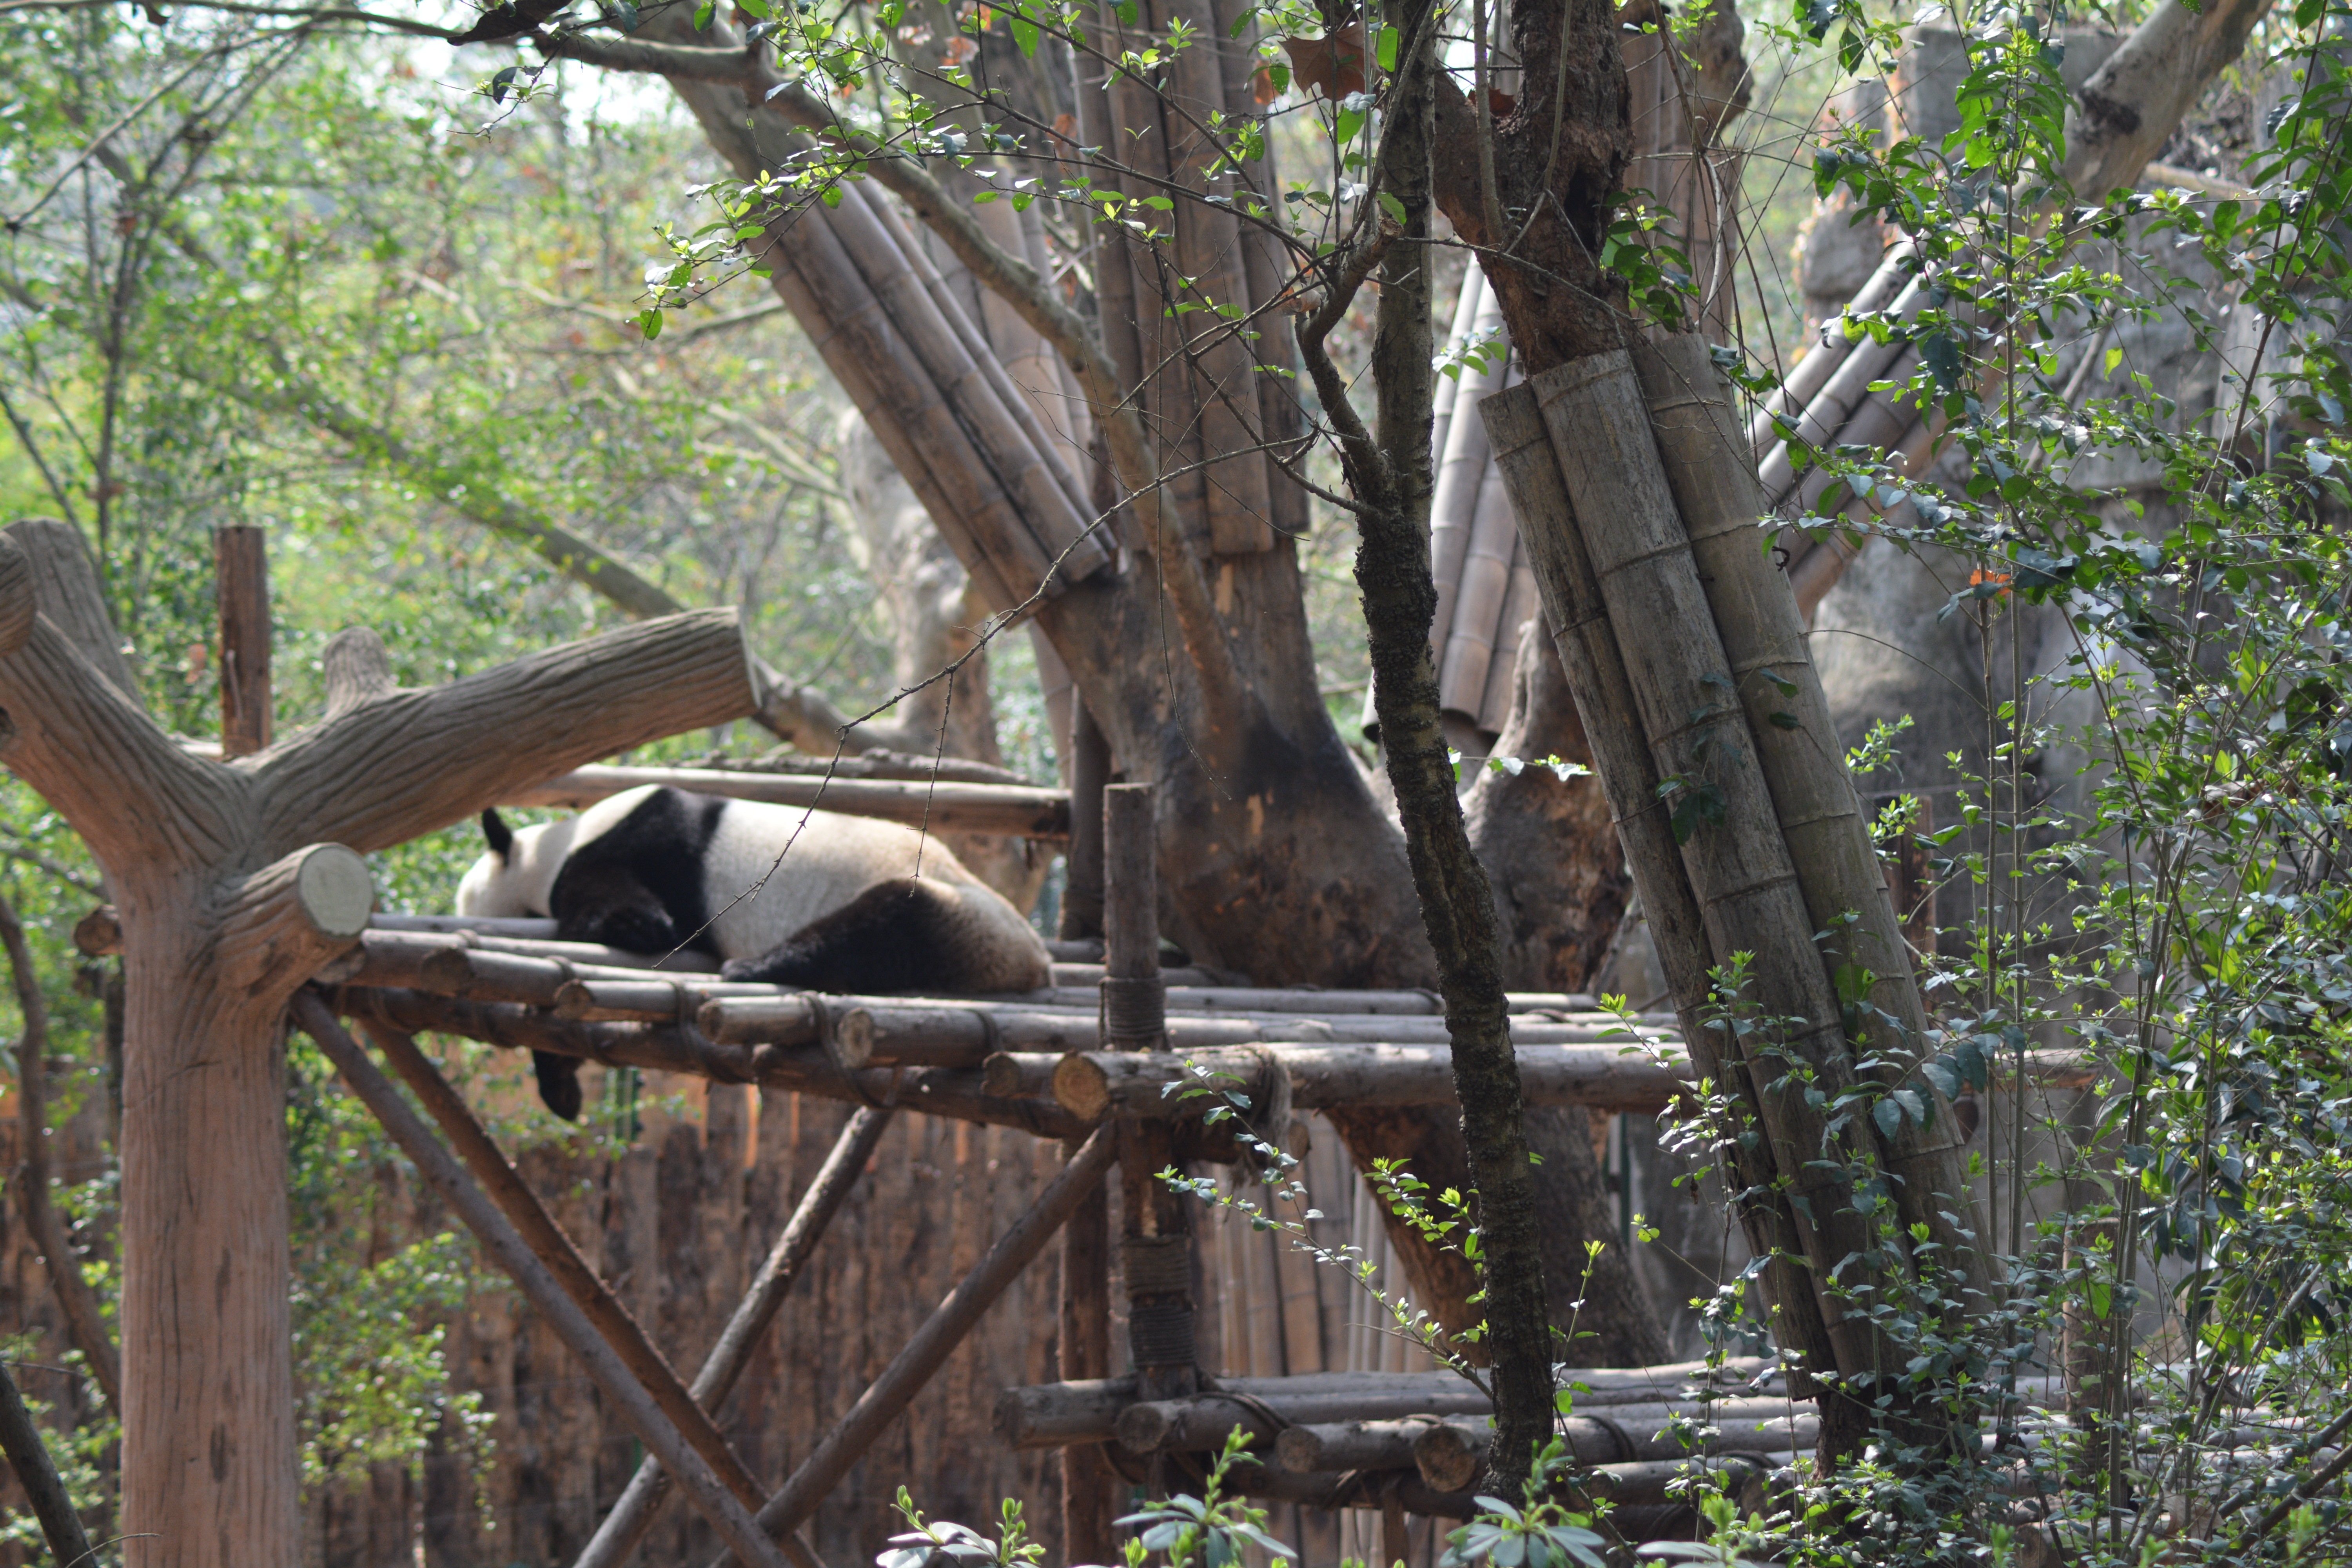
branch, wildlife, zoo, jungle, fauna, rainforest, woodland, outdoor recreation, outdoor structure